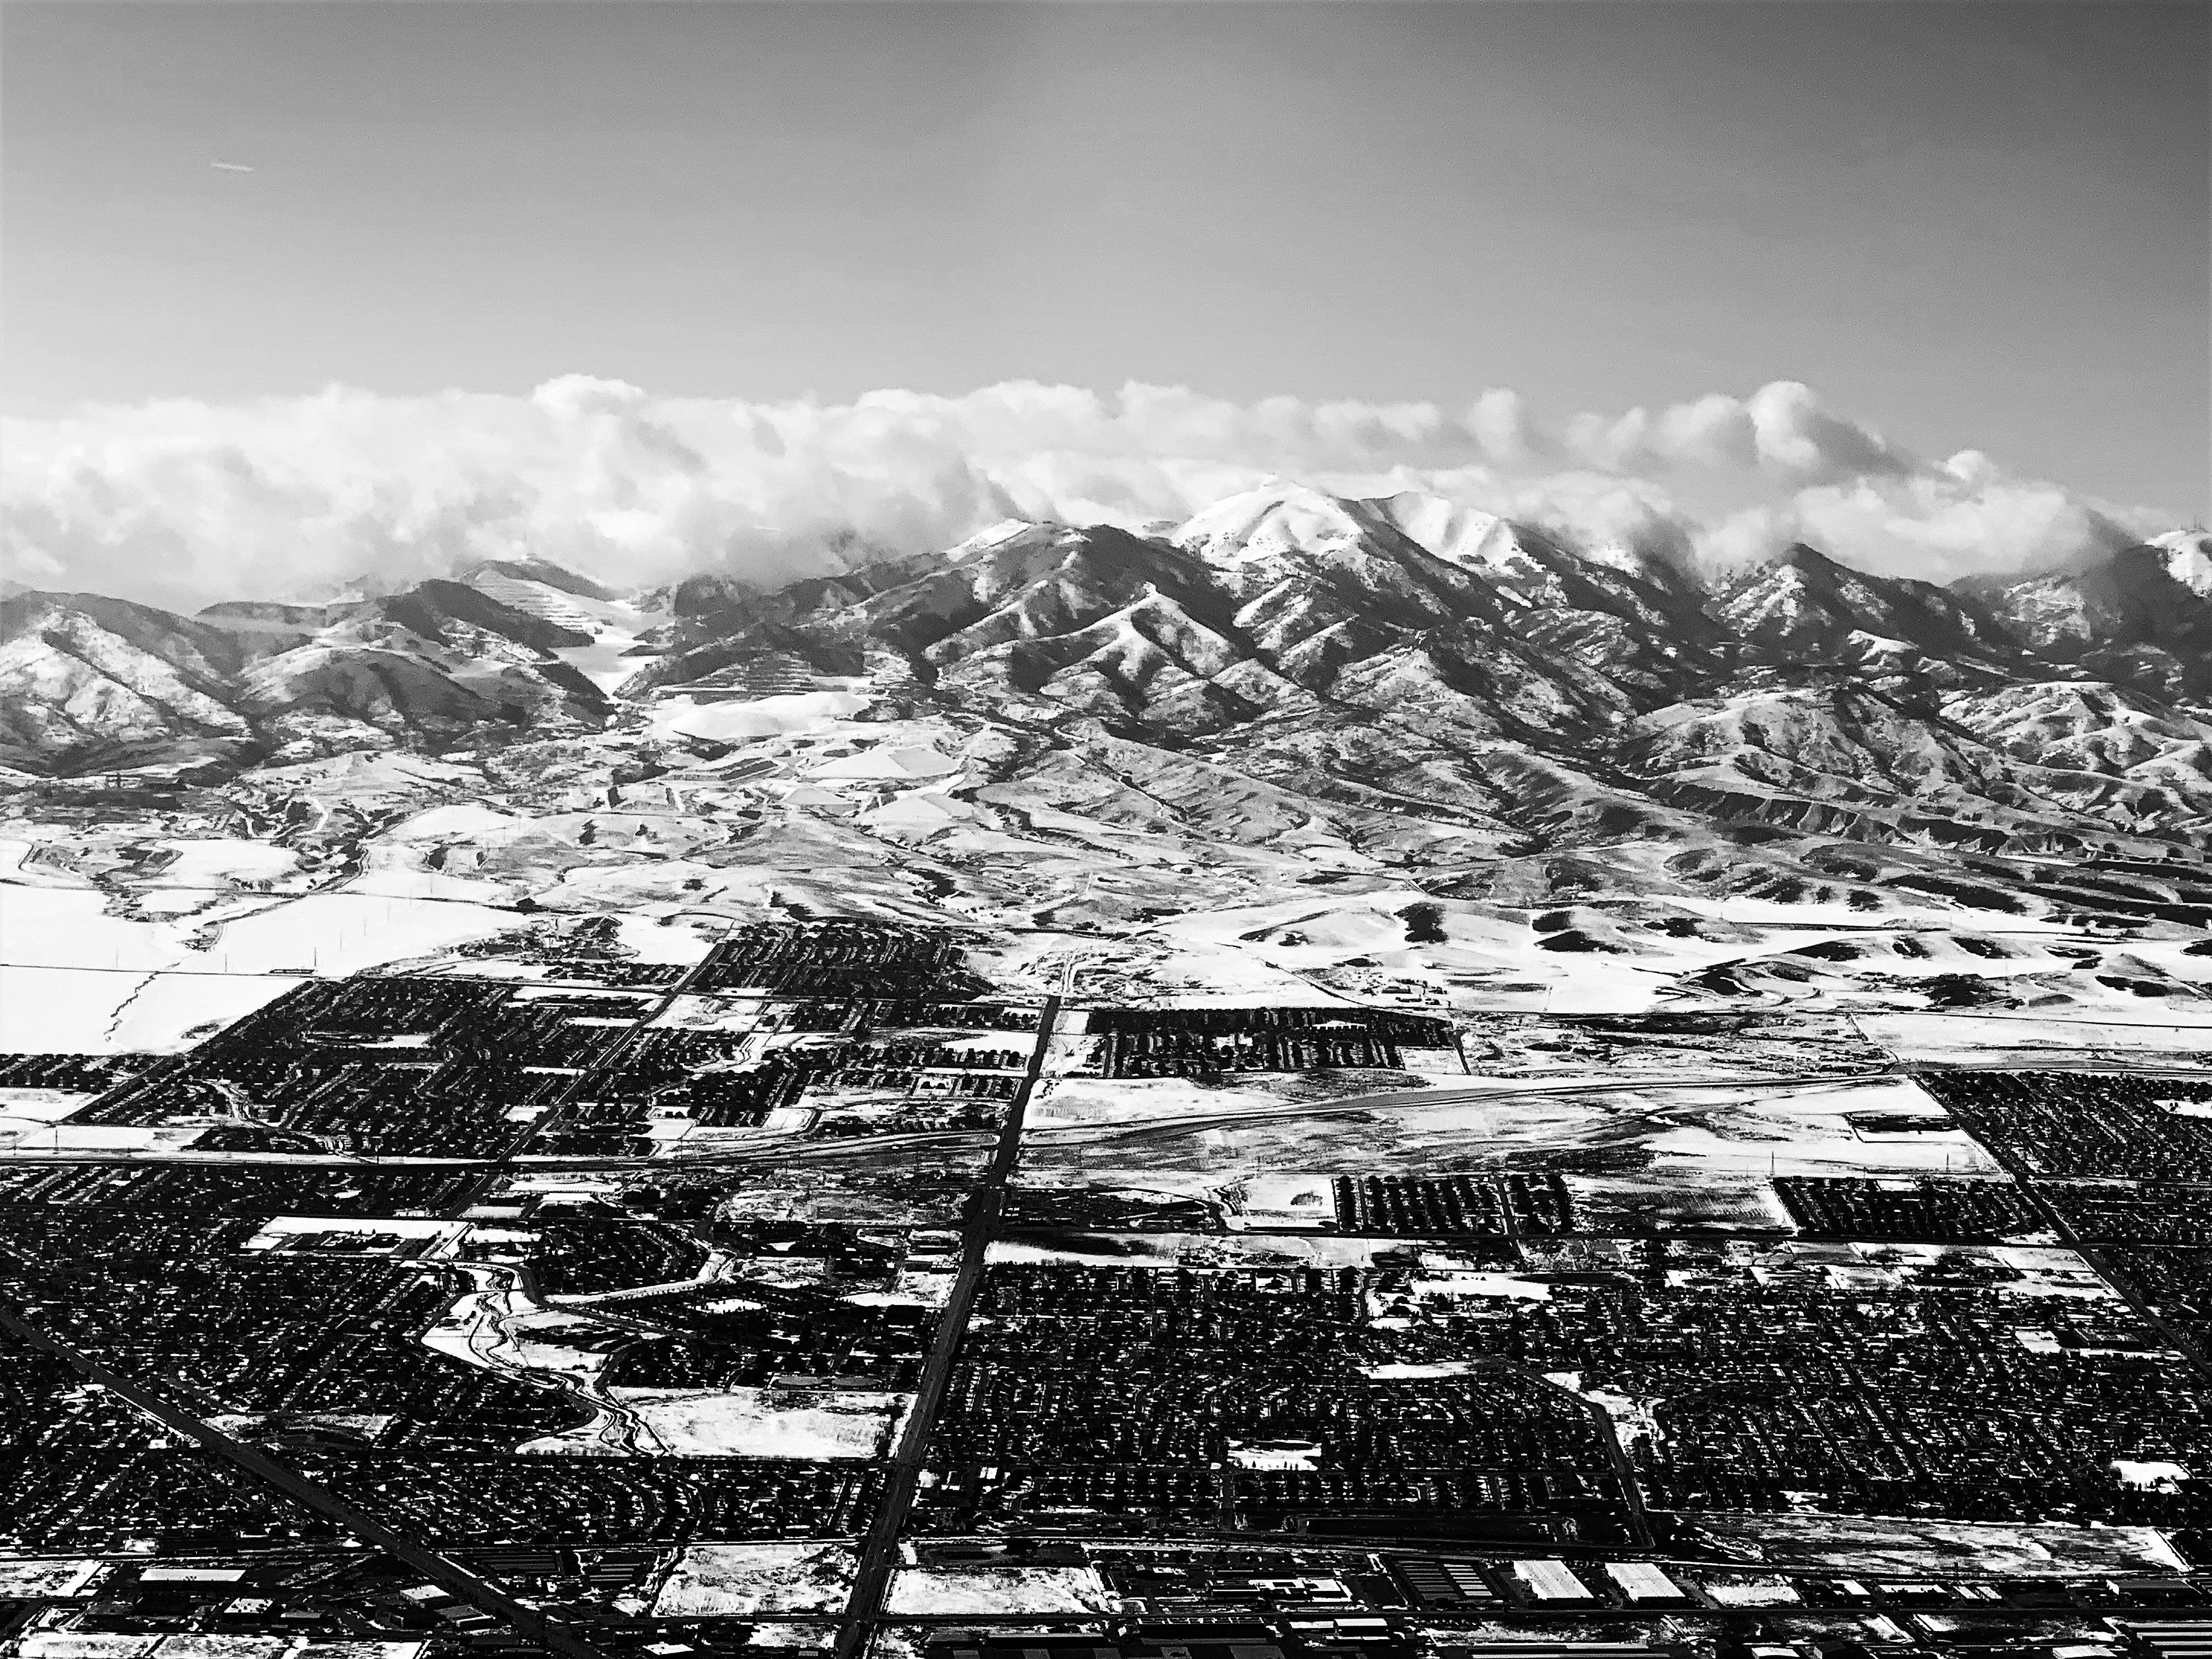
Frozen Metropolis
An aerial view showcasing a structured city with intersecting roads, contrasted by snow-covered mountains under a cloudy sky
High-altitude aerial shot
The perspective highlights the contrast between the well-ordered urban landscape with its grid system of streets and the rugged, snow-clad mountains in the background. The suspended clouds also add a dramatic touch, which emphasizes the harsh conditions of winter when civilization meets raw nature
Labels: Architecture, Building, Cityscape, Urban, Outdoors, Neighborhood, Nature, City, Aerial View, Mountain, Mountain Range, Peak, Snow, Metropolis, Weather, Suburb, Countryside, Sky, Industrial area